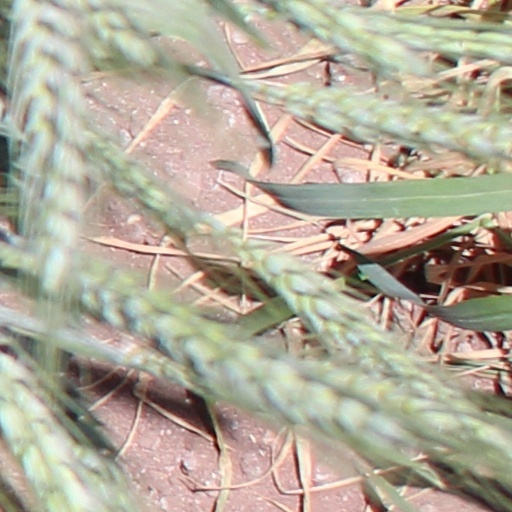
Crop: wheat